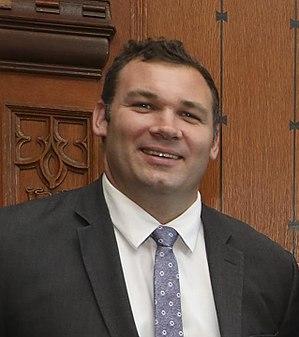
Aujourd'hui, John Brassard, Alex Nuttall et moi avons rencontré Downtown Barrie Business Association pour parler des entreprises d'ici.